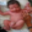
Label: baby